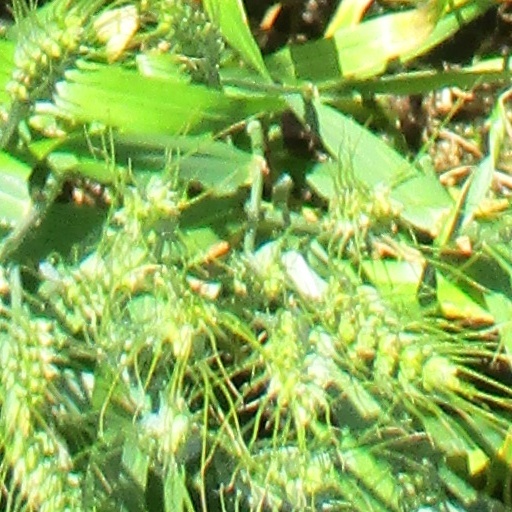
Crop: wheat